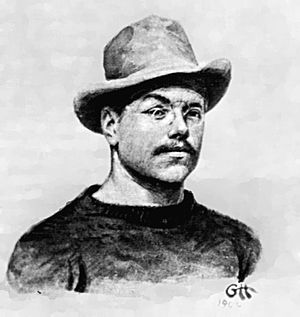
Gerhard Heilmann
Gerhard Vilhelm Ernst Heilmann var en dansk kunstner, palæontolog og forfatter af Fuglenes afstamning, en indflydelsesrig beretning om fuglenes udvikling.